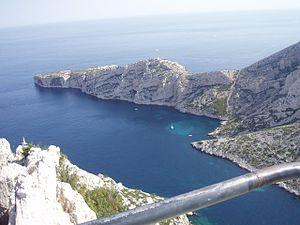
La calanque de Morgiou est une des calanques des côtes de Marseille, dans le sud de la France. Elle se situe dans le quartier des Baumettes qui fait partie du 9e arrondissement de Marseille.